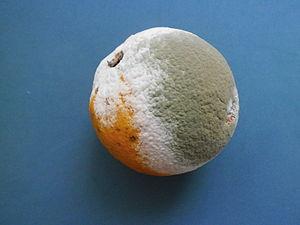
La nécrotrophie est une stratégie parasitaire des phytopathogènes. Le nécrotrophe est un organisme hétérotrophe qui infecte les tissus vivants de son hôte mais tire sa nourriture de tissus tués par lui avant d'être colonisés. Cette stratégie se distingue de la biotrophie et de la saprotrophie.
La pourriture grise est une maladie cryptogamique due au champignon Botrytis cinerea.